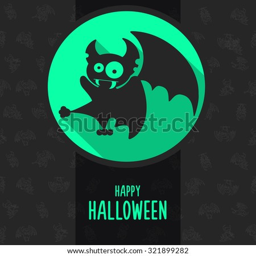
illustration about vampire on the full moon for western christian holiday in style flat